Kerry Bog Pony

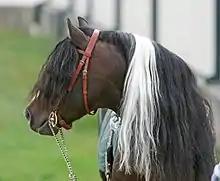
The head and thick mane and forelock of a Kerry Bog Pony

Kerry Bog Ponies generally stand high. The Irish breed standard calls for mares to stand 10–11 hands and stallions and geldings to stand 11–12 hands. Their low weight-to-height ratio enables them to walk on wet ground. Their hind feet tend to track outside their front feet, allowing better progress on soft ground. They exhibit a relatively upright pastern and steep hoof angle compared to other breeds, possibly another characteristic that aids their movement in peat bogs. Kerry Bog Ponies are easy keepers, and when feral they lived on low-nutrient heather, sphagnum moss and possibly kelp from the shoreline. Overall, they are muscular and strong and their heads have concave profiles, small ears and large eyes. Their winter coat is long and dense, serving as protection from harsh weather. All solid coat colours are found, including dilute colours such as palomino, and white markings are common. Pinto-coloured animals are not accepted by the Irish registry. The breed is known by enthusiasts for strength, intelligence and athleticism, and generally used for driving, as companion animals and for therapeutic riding programs.